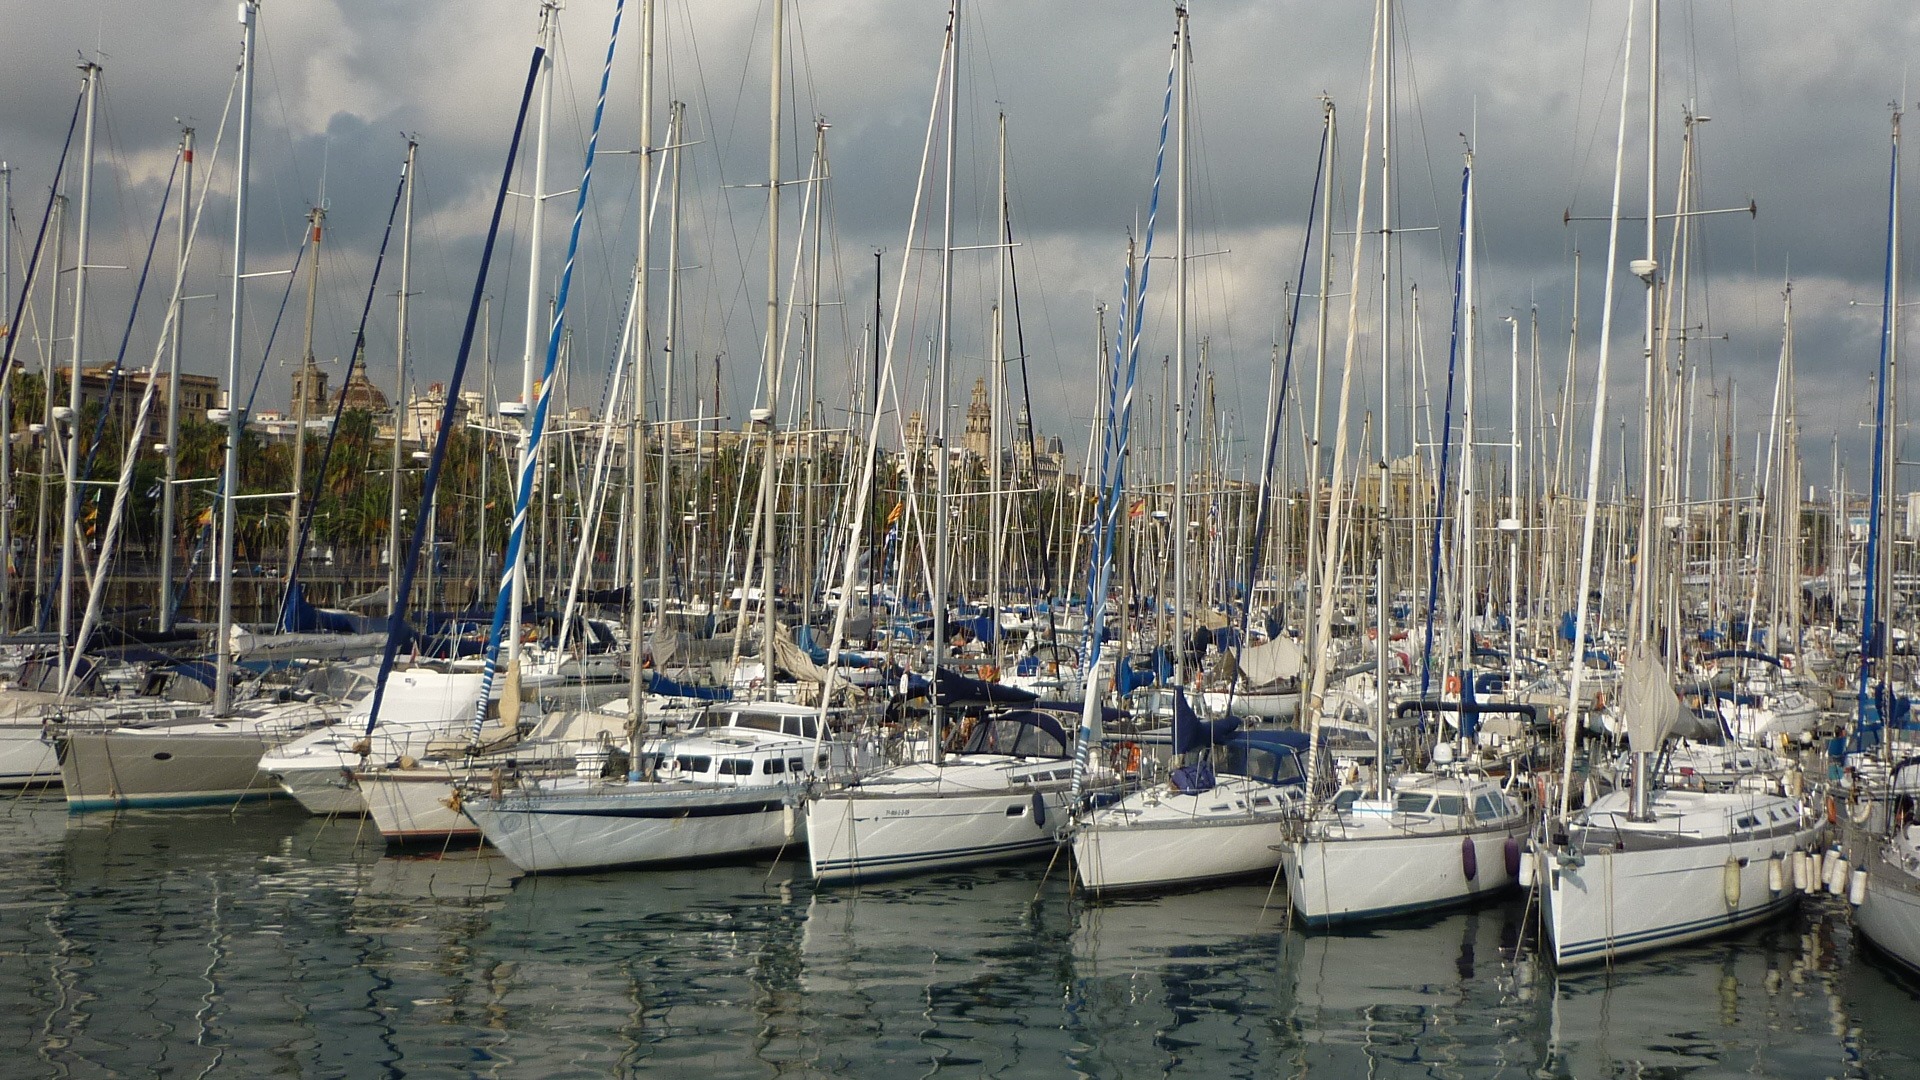
sea, dock, boat, vehicle, mast, sailing, yacht, harbor, marina, sailboat, barcelona, sail, catalonia, watercraft, sailing ship